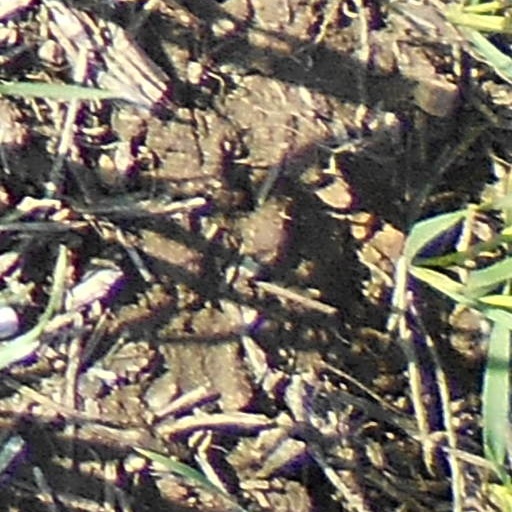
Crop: wheat